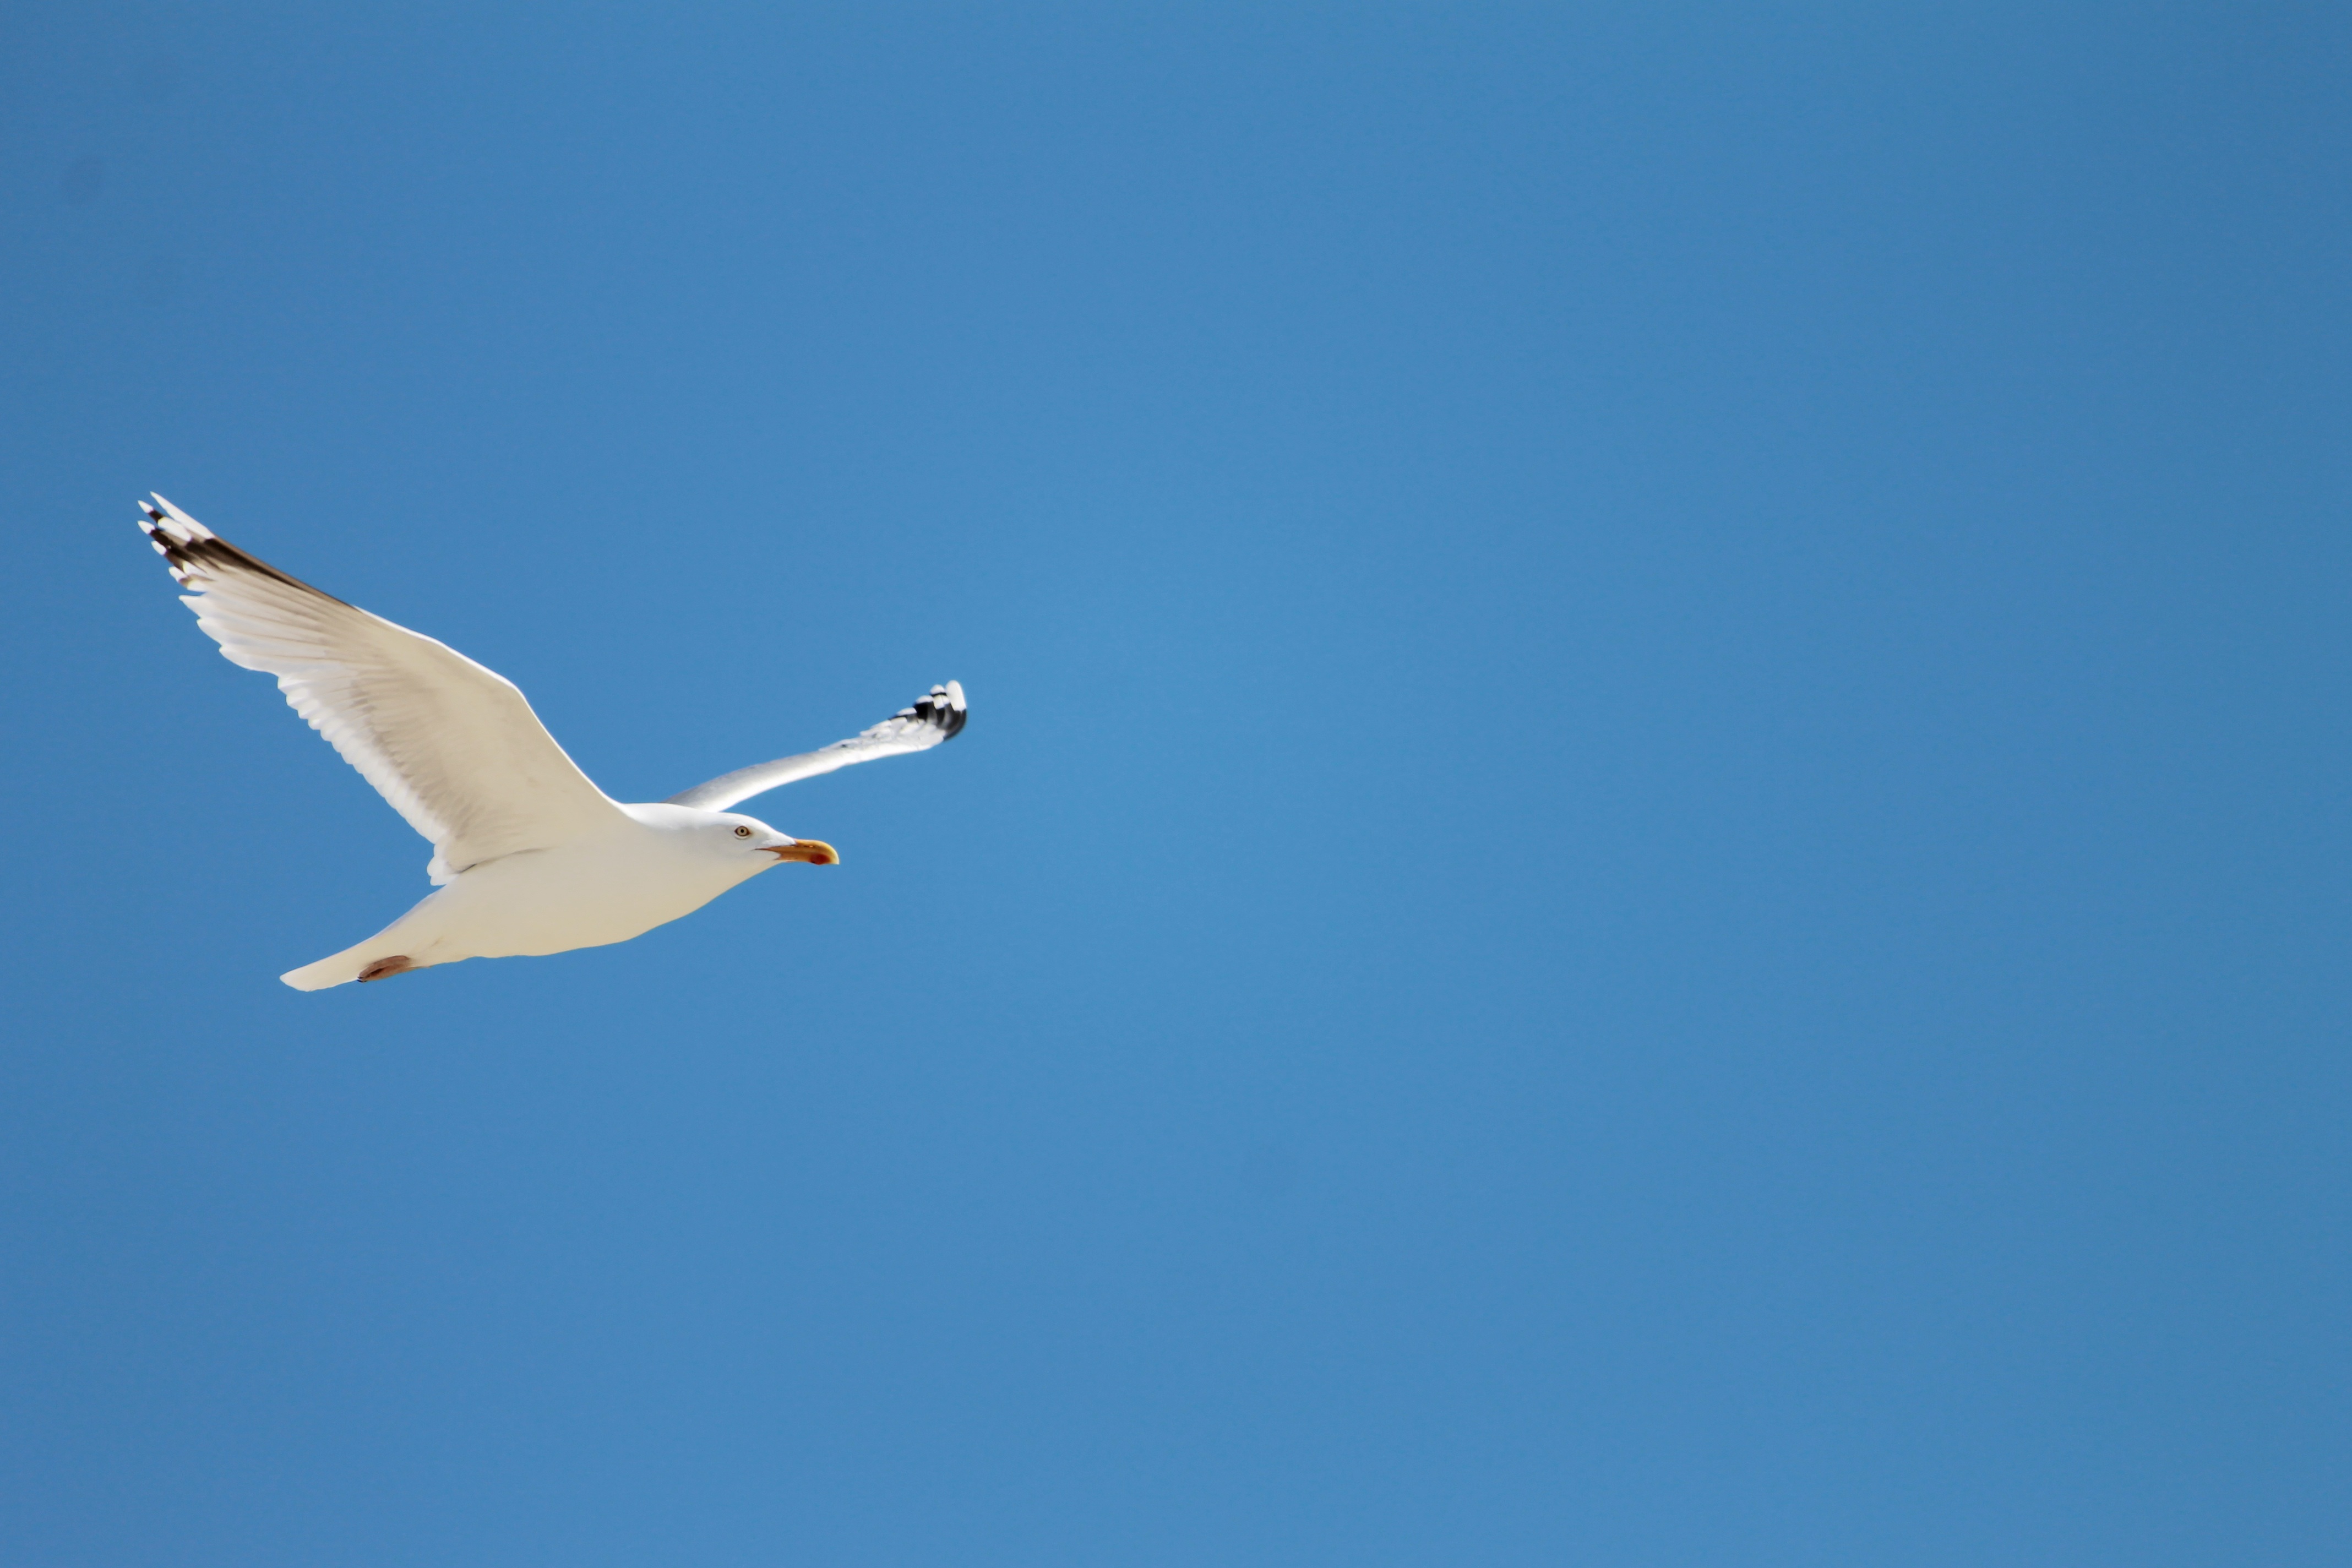
sea, bird, wing, sky, seabird, fly, seagull, gull, flight, blue, vertebrate, charadriiformes, atmosphere of earth